Hadar Cars

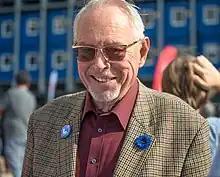
Hadar Cars in 2018

Hadar Cars (born 13 June 1933) is a Swedish liberal politician who served as the minister of commerce and industry between 1978 and 1979. He also served in the Swedish Parliament and European Parliament.